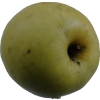
Label: Apple 13